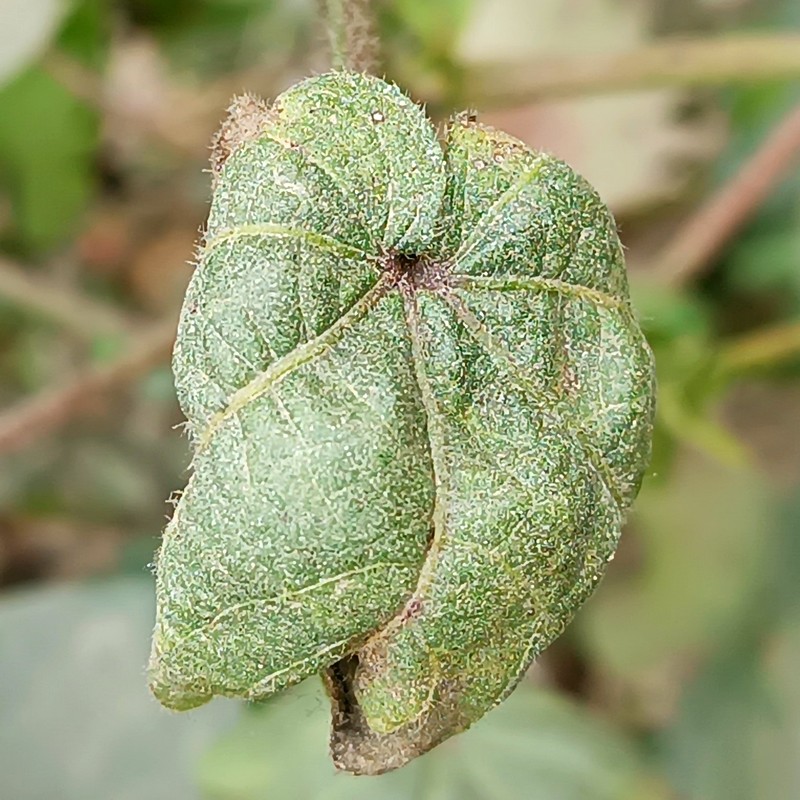
Label: Curl Virus